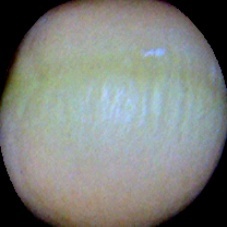
Label: Immature